Answer in natural language. How many CounterTops are visible in the scene? Choose between the following options: 4, 3, 1, 1 or 5
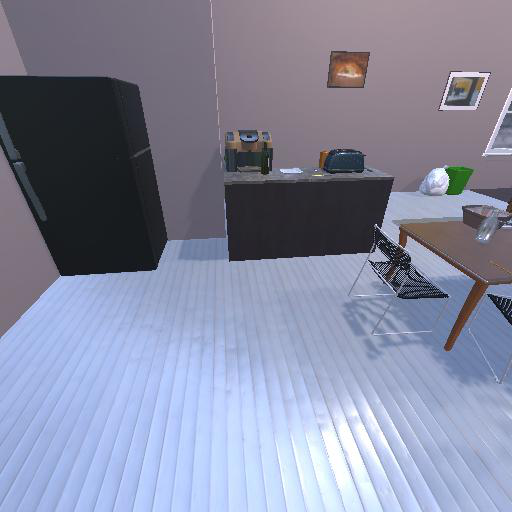
<answer>1</answer>